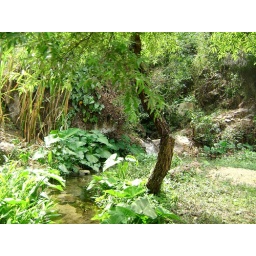
This was taken up in the mountains that are pretty barren except when water is present.